Hotspot (geology)

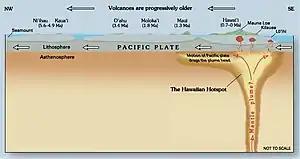
Diagram showing a cross section through Earth at the Hawaii hotspot. Magma originating in the mantle rises into the asthenosphere and lithosphere. A chain of volcanoes is created as the lithosphere moves over the source of magma. ("Ma" means millions of years old/ago).

In geology, hotspots (or hot spots) are volcanic locales thought to be fed by underlying mantle that is anomalously hot compared with the surrounding mantle. Examples include the Hawaii, Iceland, and Yellowstone hotspots. A hotspot's position on the Earth's surface is independent of tectonic plate boundaries, and so hotspots may create a chain of volcanoes as the plates move above them.